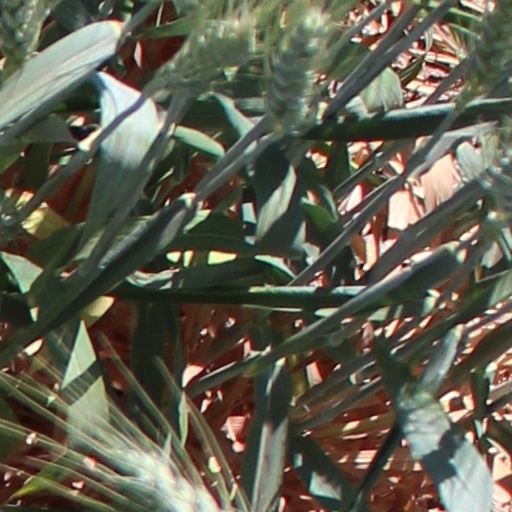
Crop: wheat